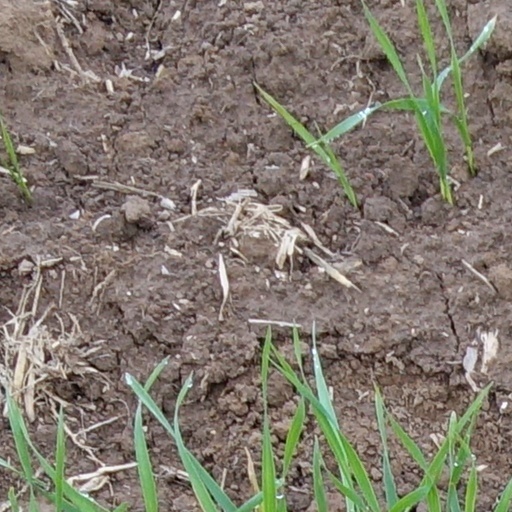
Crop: wheat